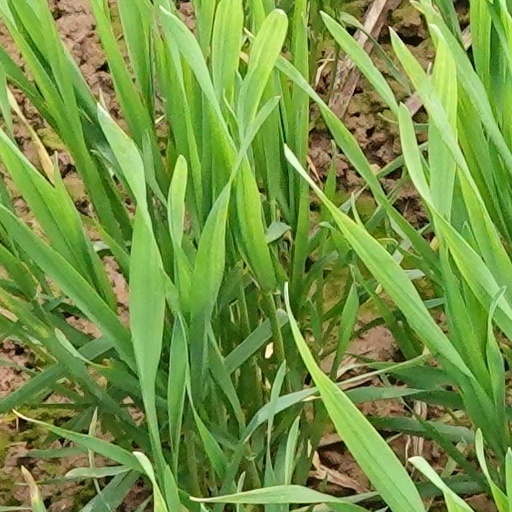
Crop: wheat